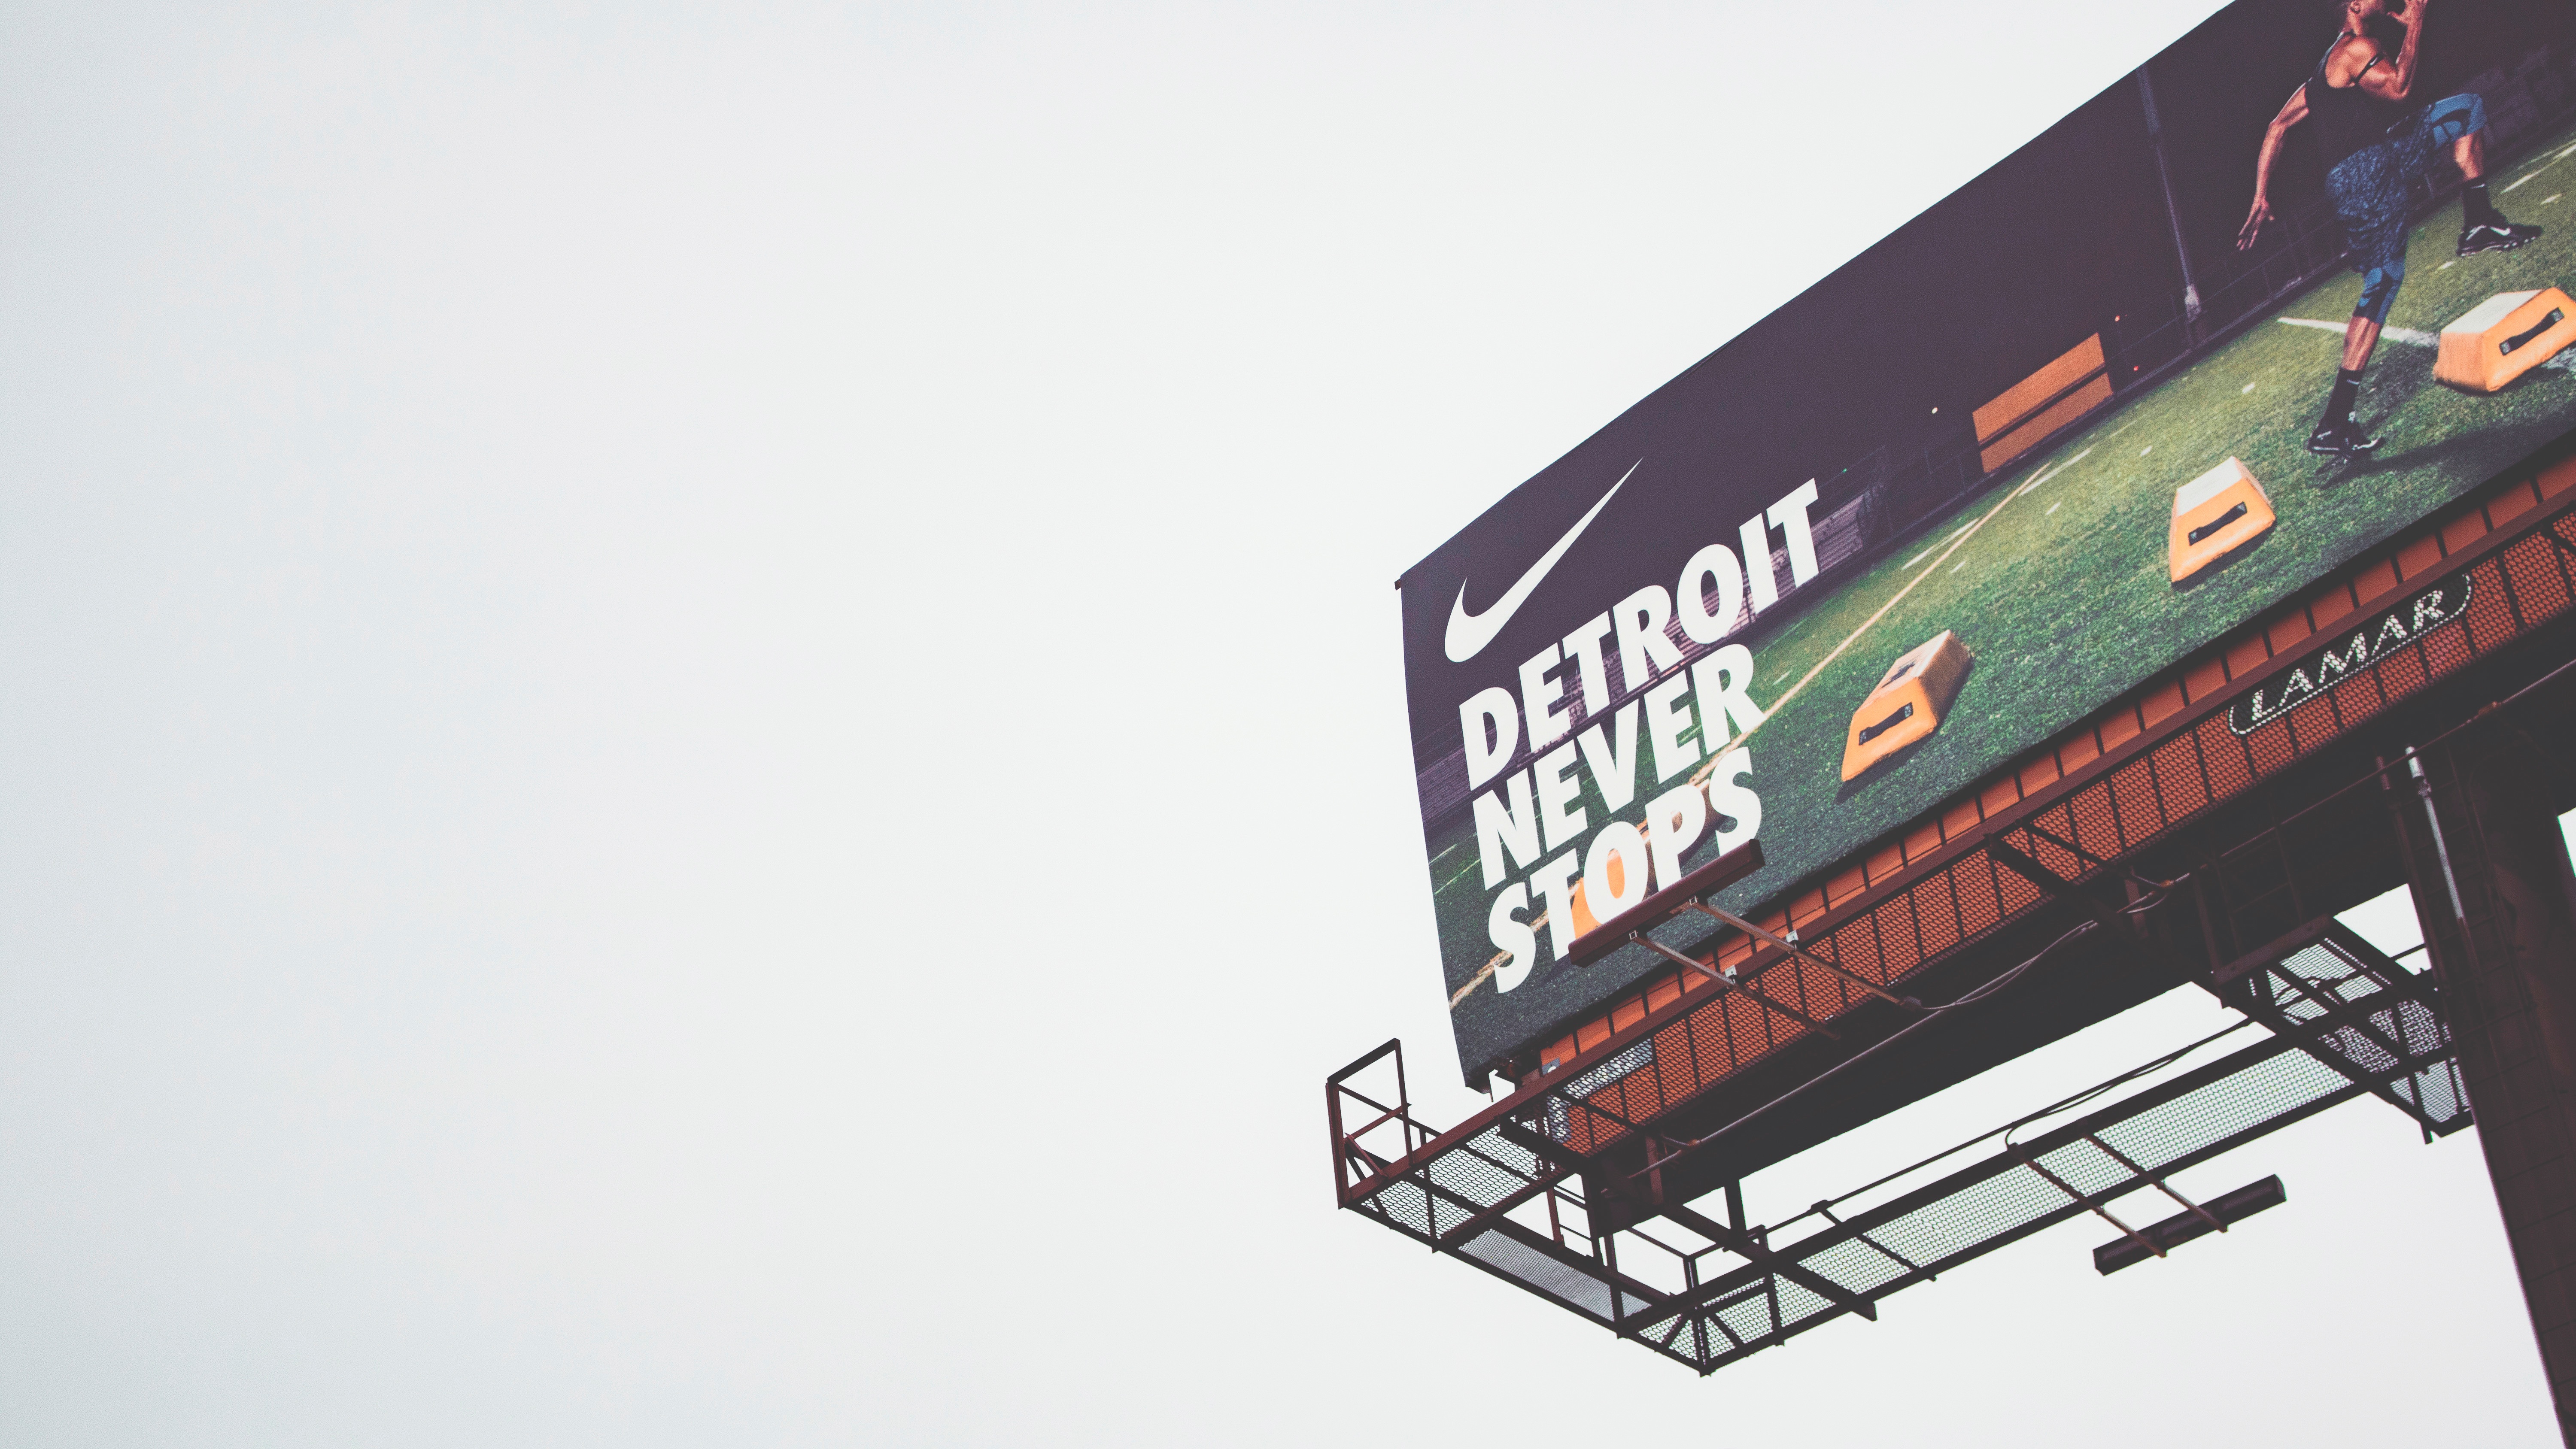
advertising, vehicle, brand, illustration, billboard